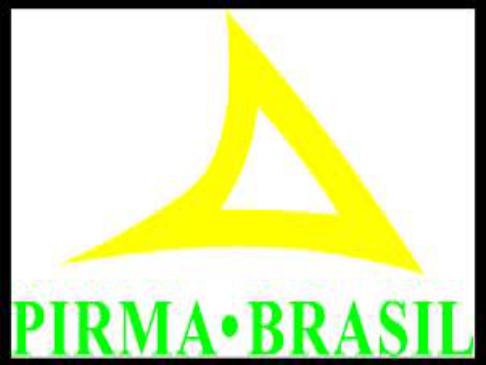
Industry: Clothes